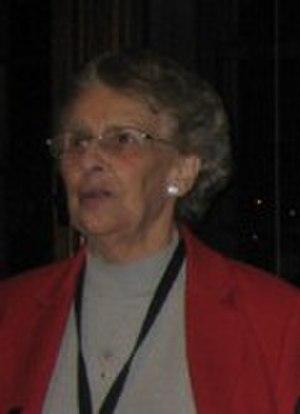
Eileen Emily Paisley, baronne Paisley de St George, Baronne Bannside, est une personnalité politique d'Irlande du Nord, vice-présidente du Parti Unioniste Démocratique, et la veuve de Ian Paisley, l'ancien leader du DUP. Elle est devenue Pair à vie en 2006. Elle a pris sa retraite de la chambre des Lords, le 30 octobre 2017.